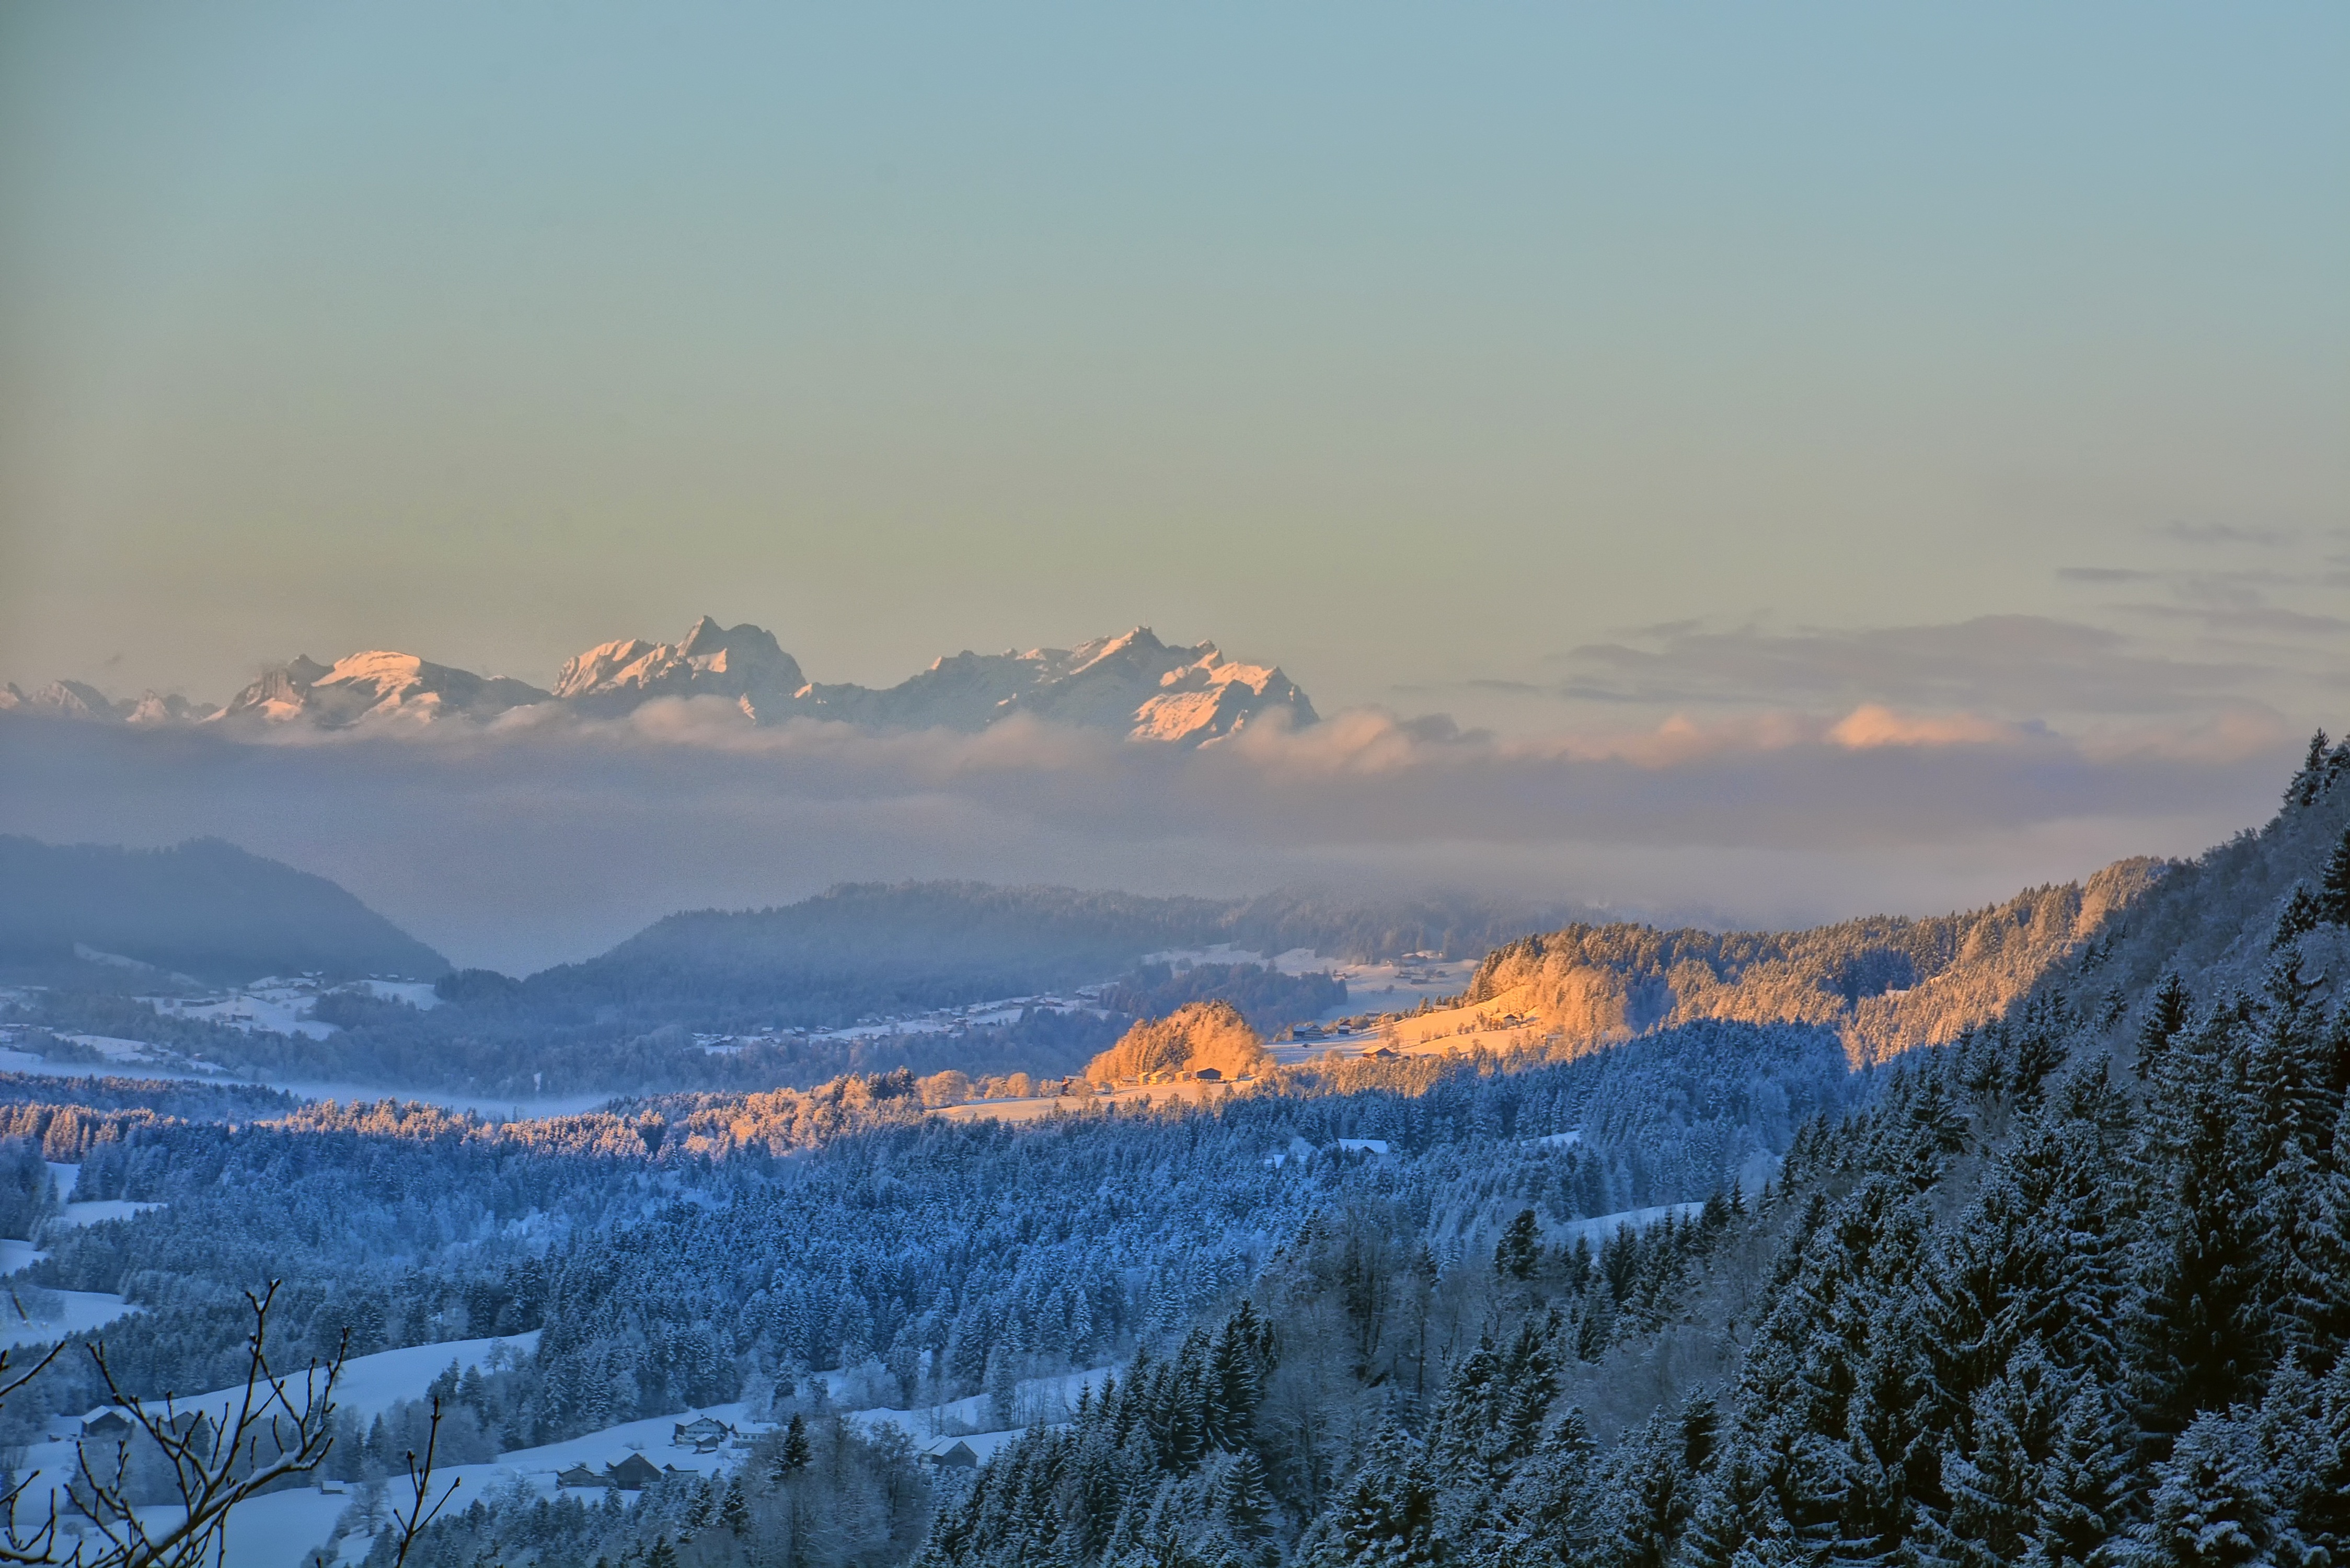
landscape, tree, nature, forest, horizon, wilderness, mountain, snow, winter, cloud, sky, sunrise, sunset, sunlight, morning, hill, frost, dawn, atmosphere, mountain range, panorama, dusk, evening, alpine, highland, national park, ridge, summit, massif, mountains, alps, outlook, germany, bavaria, fell, idyll, tundra, freezing, hill station, allg u alps, meteorological phenomenon, oberallg u, mountainous landforms, glacial landform, border area, allgau, mount scenery